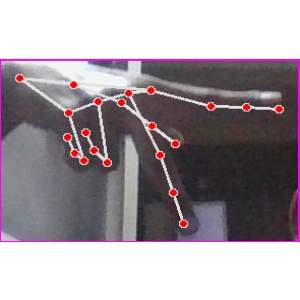
अक्षर: प